History of the Seattle Seahawks

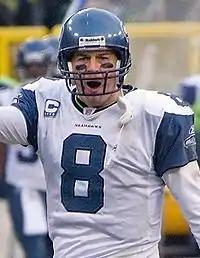
Matt Hasselbeck played as the Seahawks quarterback from 2001 to 2010 and led the team to their first Super Bowl appearance in 2005.

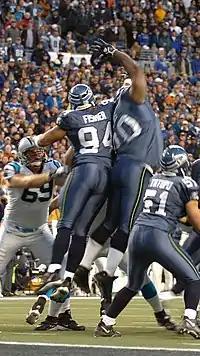
Some Seahawks block a point-after touchdown attempt by the Carolina Panthers in 2006.

The Seahawks repeated as NFC West champions with a 9–7 record; their season included a 34–24 pounding of the Green Bay Packers on "Monday Night Football" and a pair of two-point wins over the St. Louis Rams. The Seahawks hosted the Dallas Cowboys in the NFC Wildcard Playoffs; trailing 20–13 the Seahawks pounced on a botched Tony Romo throw to Terry Glenn in Dallas' endzone for a safety, then scored on a 37-yard Hasselbeck touchdown. The Cowboys drove downfield but on the ensuing field goal attempt Romo (the holder) blew the snap and was stopped in his rush to the endzone. A desperate last-second Romo throw was batted down, and the Seahawks won 21–20. The Seahawks fell 27–24 in overtime to the Chicago Bears in the divisional round of the NFC playoffs.